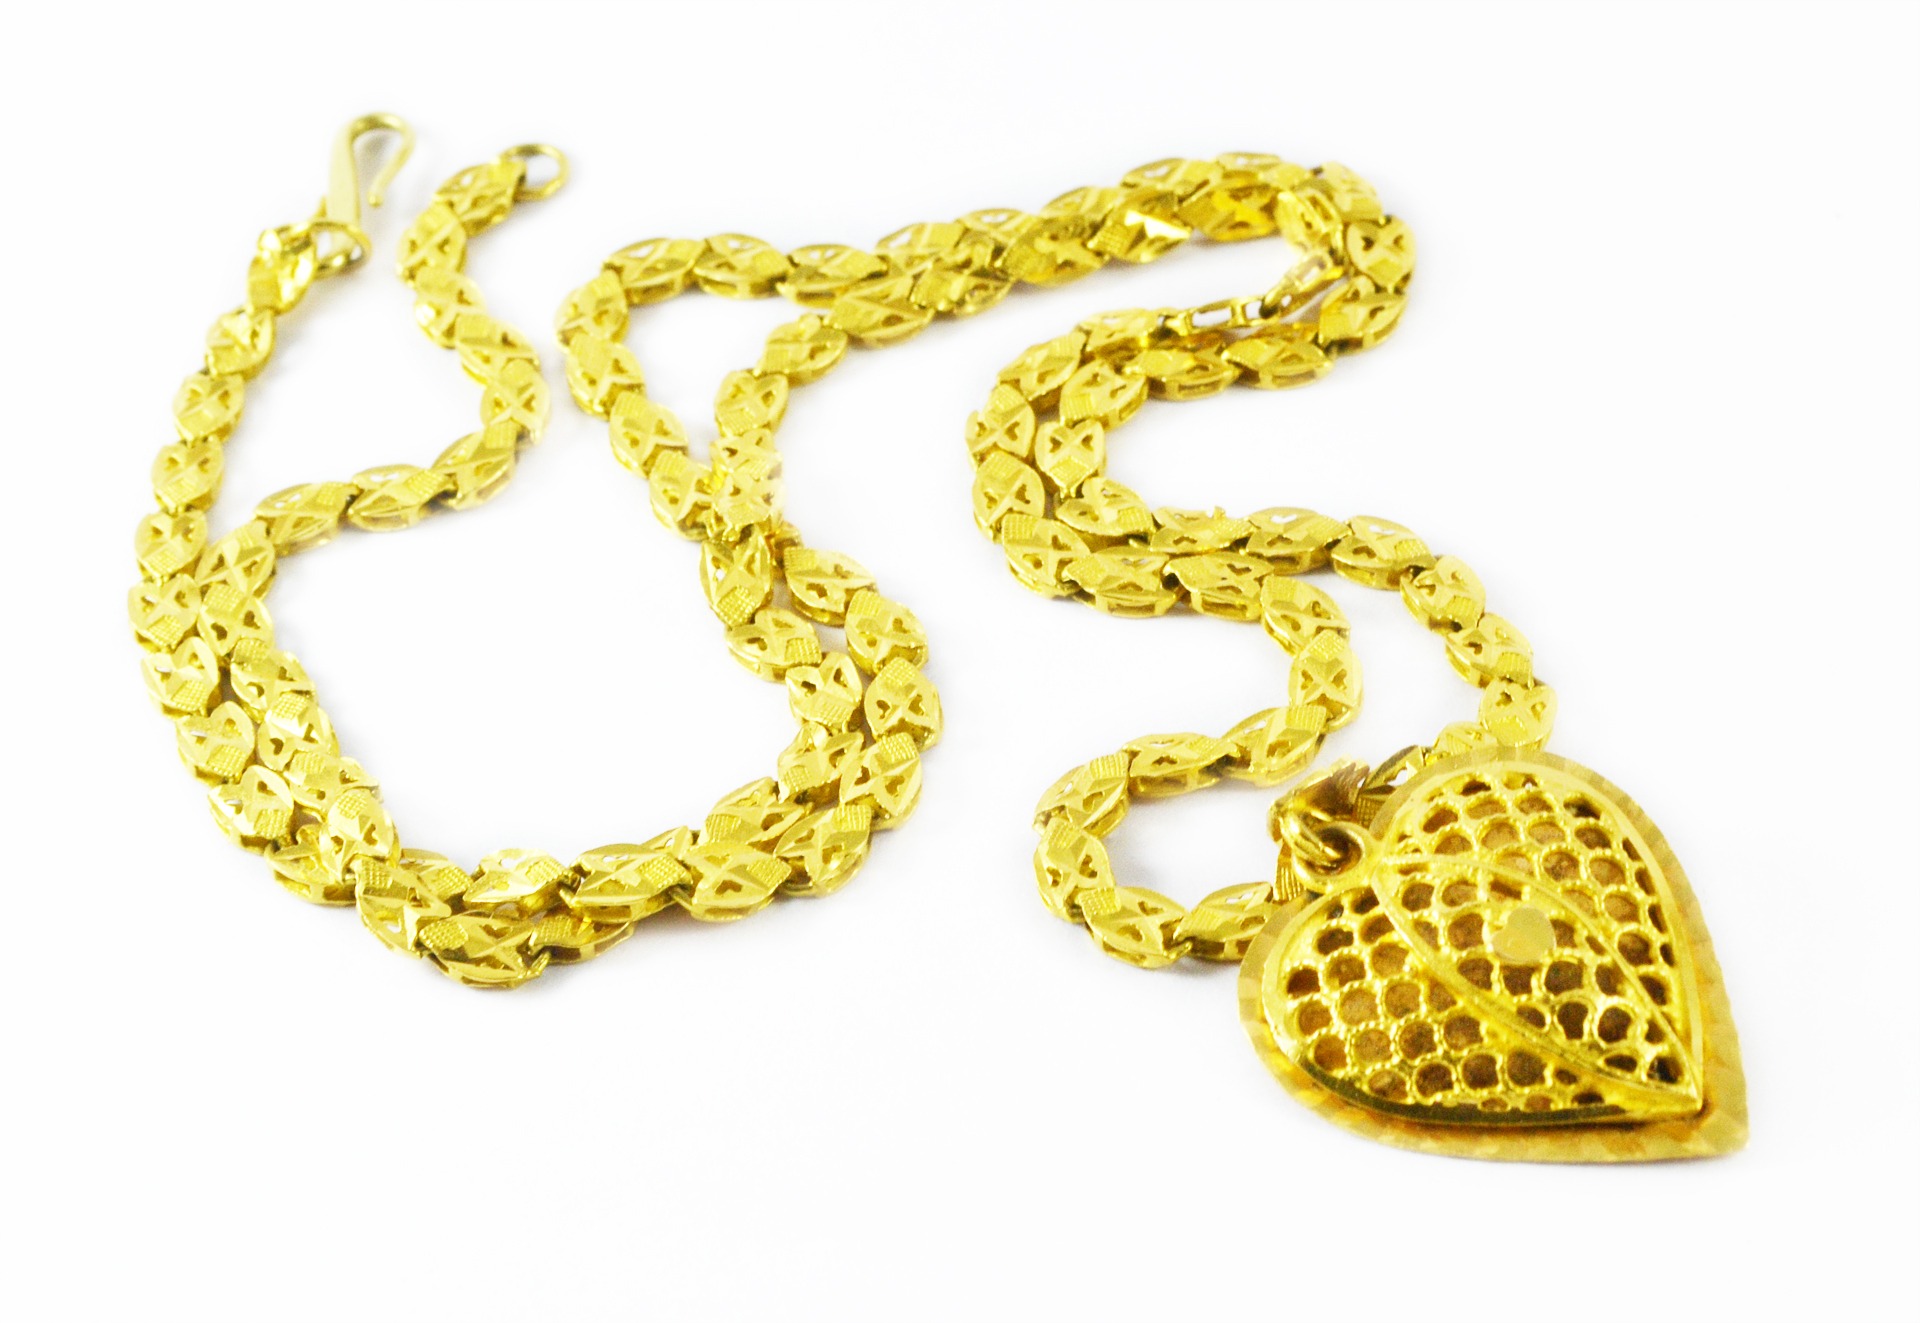
chain, shine, metal, fashion, yellow, jewellery, gold, rich, shiny, sri lanka, ceylon, pendant, wealth, gold chain, fashion accessory, pendent, mawanella, gold pendent